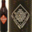
Label: bottle